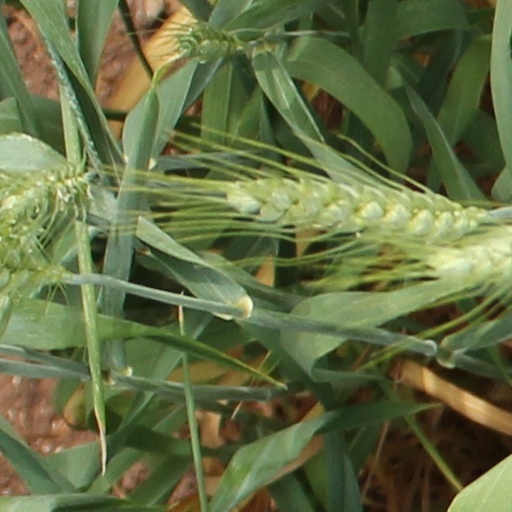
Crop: wheat